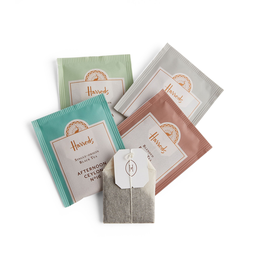
Label: trash